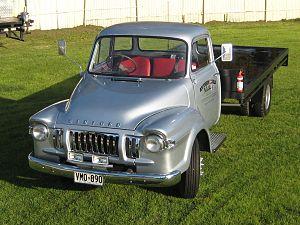
Bedford Vehicles, nom le plus souvent raccourci en Bedford, était une filiale du constructeur anglais Vauxhall, quand celui-ci faisait partie de General Motors. Fondée en 1930 et disparue en 1986, elle était spécialisée dans les véhicules utilitaires, dont elle fut un important acteur international. La marque fut longtemps l'entité la plus profitable de la galaxie General Motors en Europe.